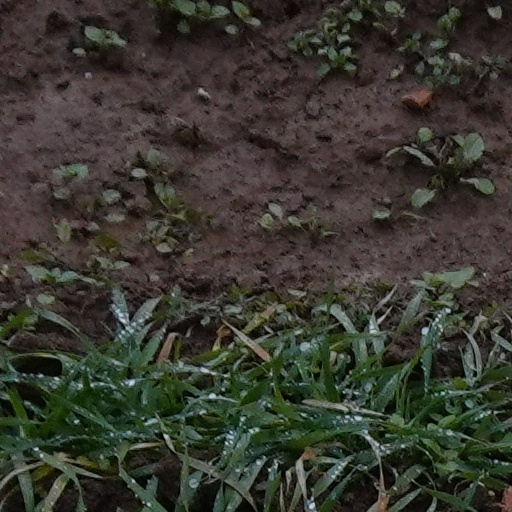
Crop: wheat